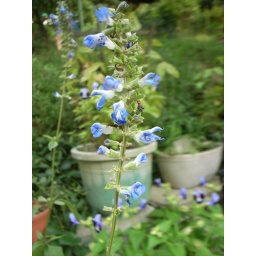
flower in my house